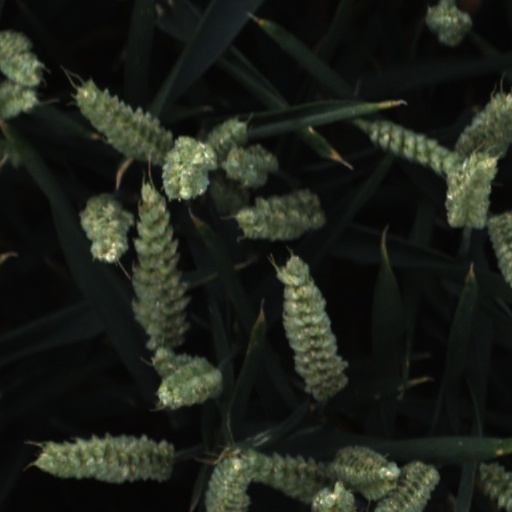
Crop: wheat